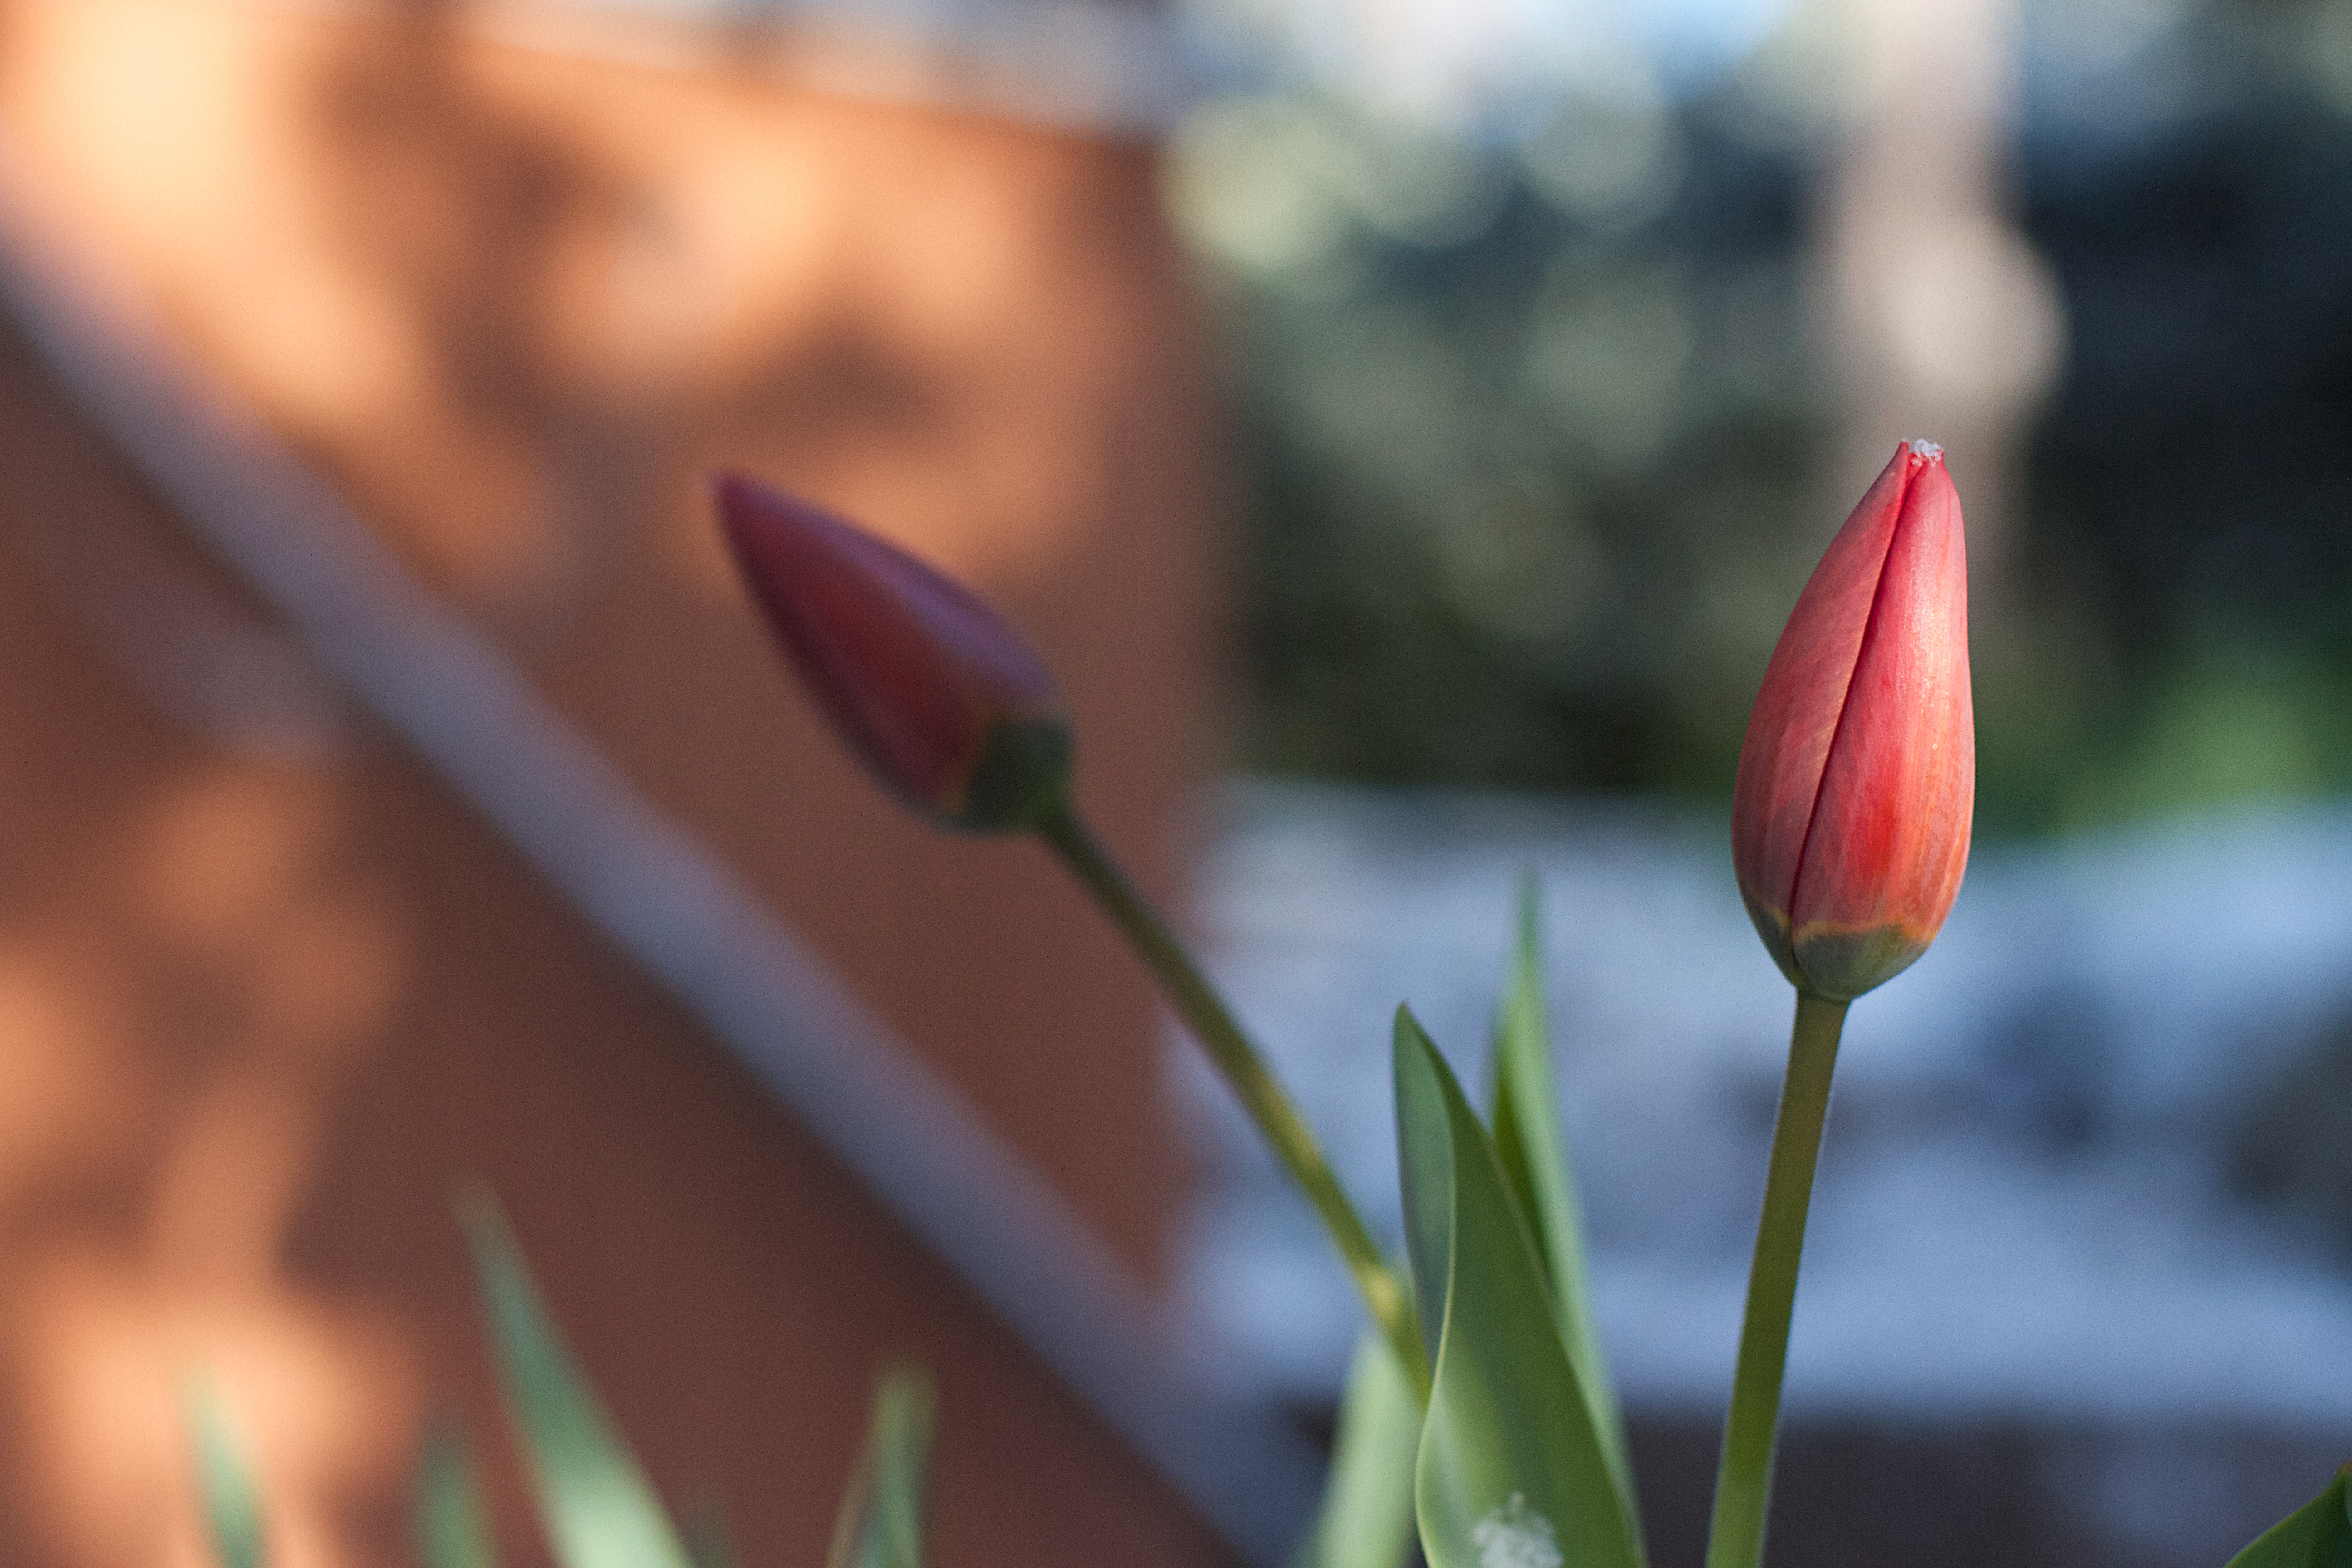
plant, leaf, flower, petal, tulip, red, botany, flora, close up, bud, macro photography, flowering plant, plant stem, land plant